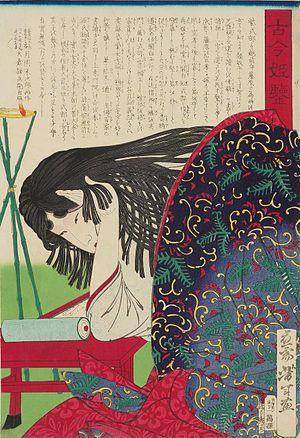
Murasaki Shikibu
Le Journal de Murasaki Shikibu ou Journal de dame Murasaki est un recueil d’anecdotes sur la vie à la cour de Heian écrit par Murasaki Shikibu, dame de compagnie et auteur du célèbre Dit du Genji, probablement entre 1008 et 1010. La plus grande partie de l’œuvre s’attache à décrire les cérémonies pour la naissance du premier fils de l’impératrice Shōshi, le reste décrivant les relations de Murasaki avec les autres dames de compagnie et ses réflexions plus personnelles sur la vie au palais, la fuite du temps et les relations humaines. Sa structure particulière peut laisser à penser qu'une importante partie du journal a été perdue.